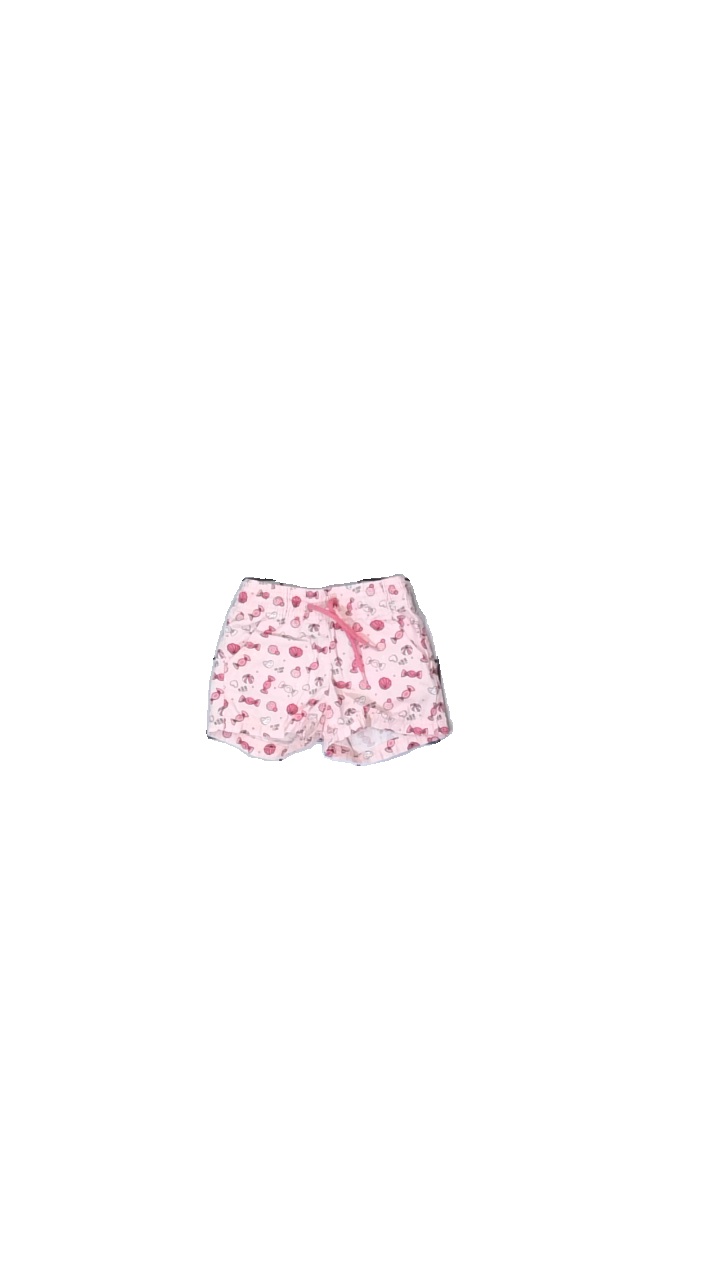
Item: Shorts (Children)
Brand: Lupilu
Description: Shorts with cartoon
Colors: Pink
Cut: Regular
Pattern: Other
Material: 100% Cotton
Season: All
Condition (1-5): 2
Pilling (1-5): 5
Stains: Major
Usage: Recycle
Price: <50